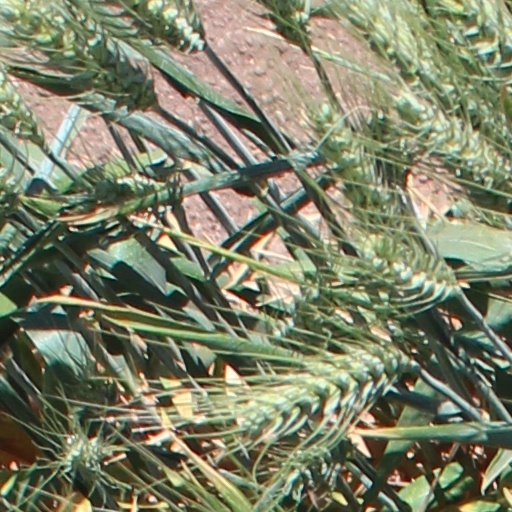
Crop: wheat